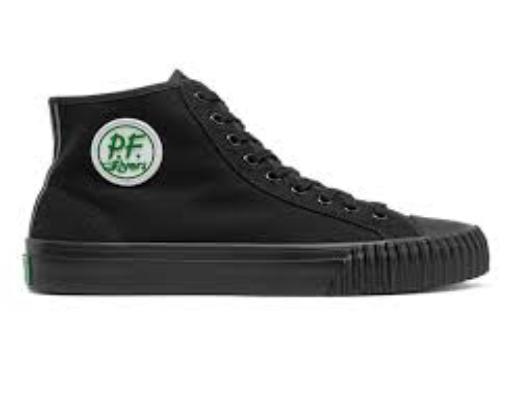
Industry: Clothes